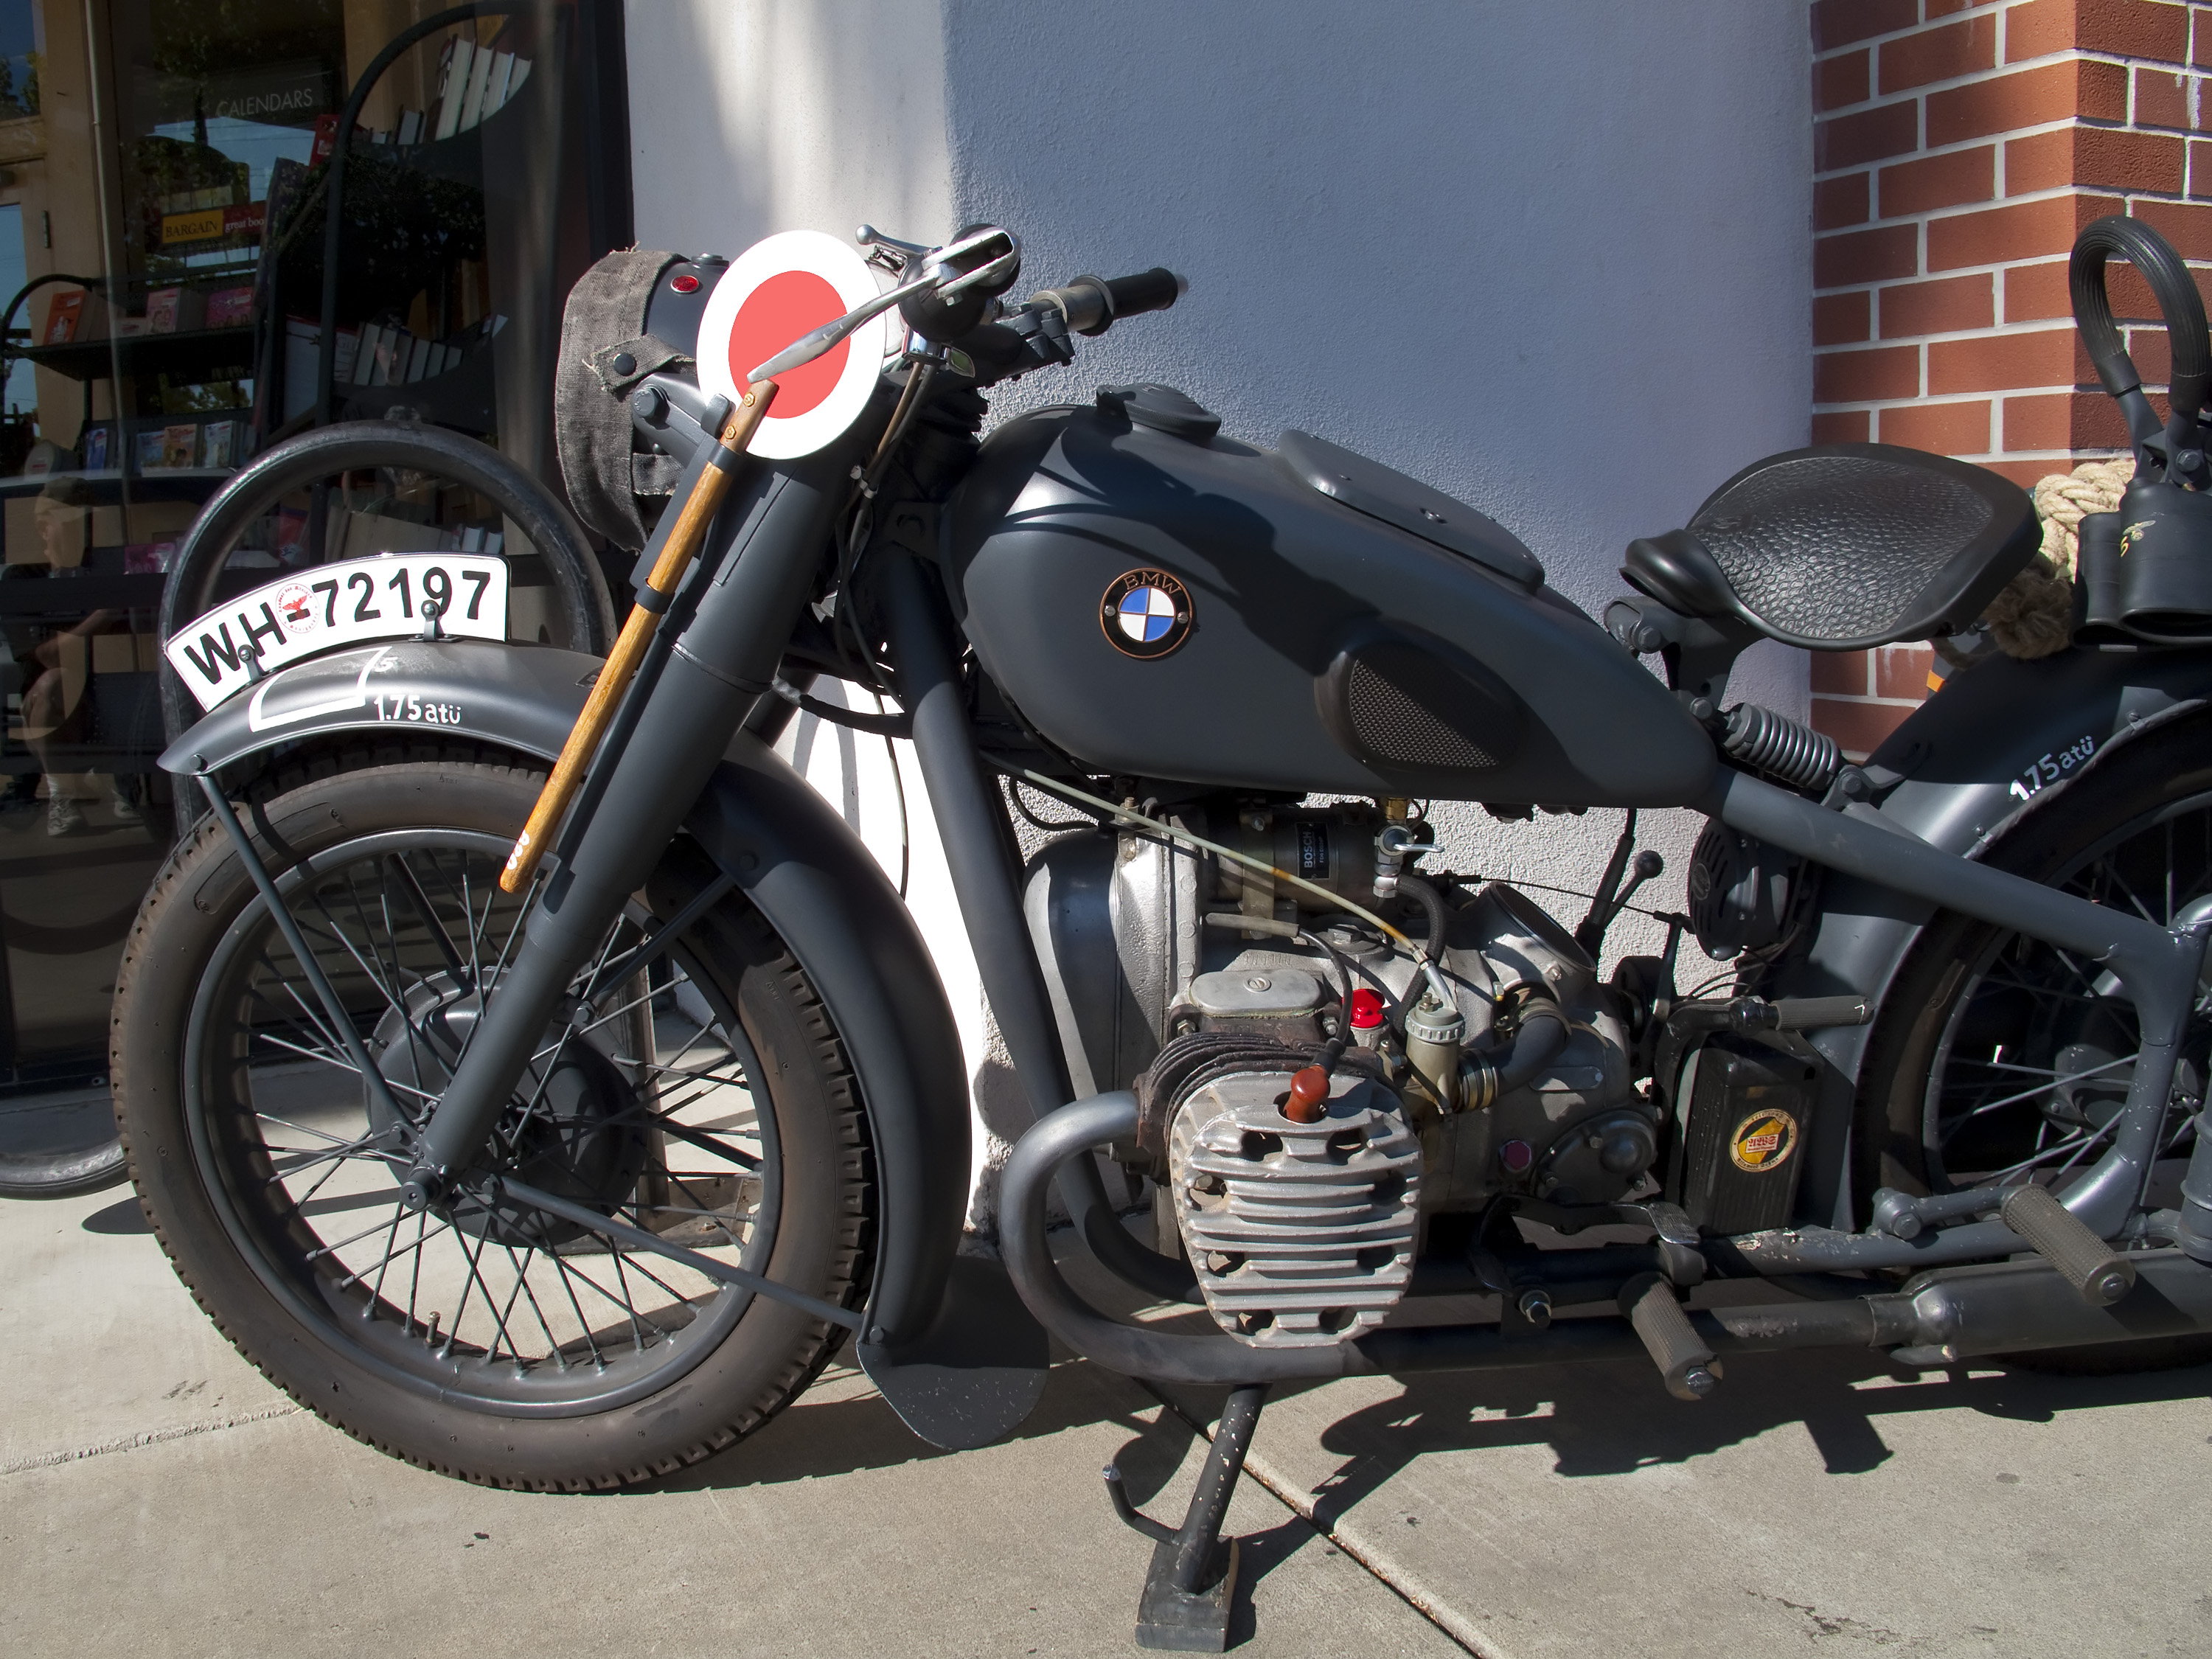
car, vehicle, motorcycle, motorbike, borders, bmw, flathead, sacramento, wehrmacht, sidevalve, bmwmotorrad, bavarianmotorworks, r71, 597cc, boxermoter, cruiser, motorcycling, land vehicle, automobile make